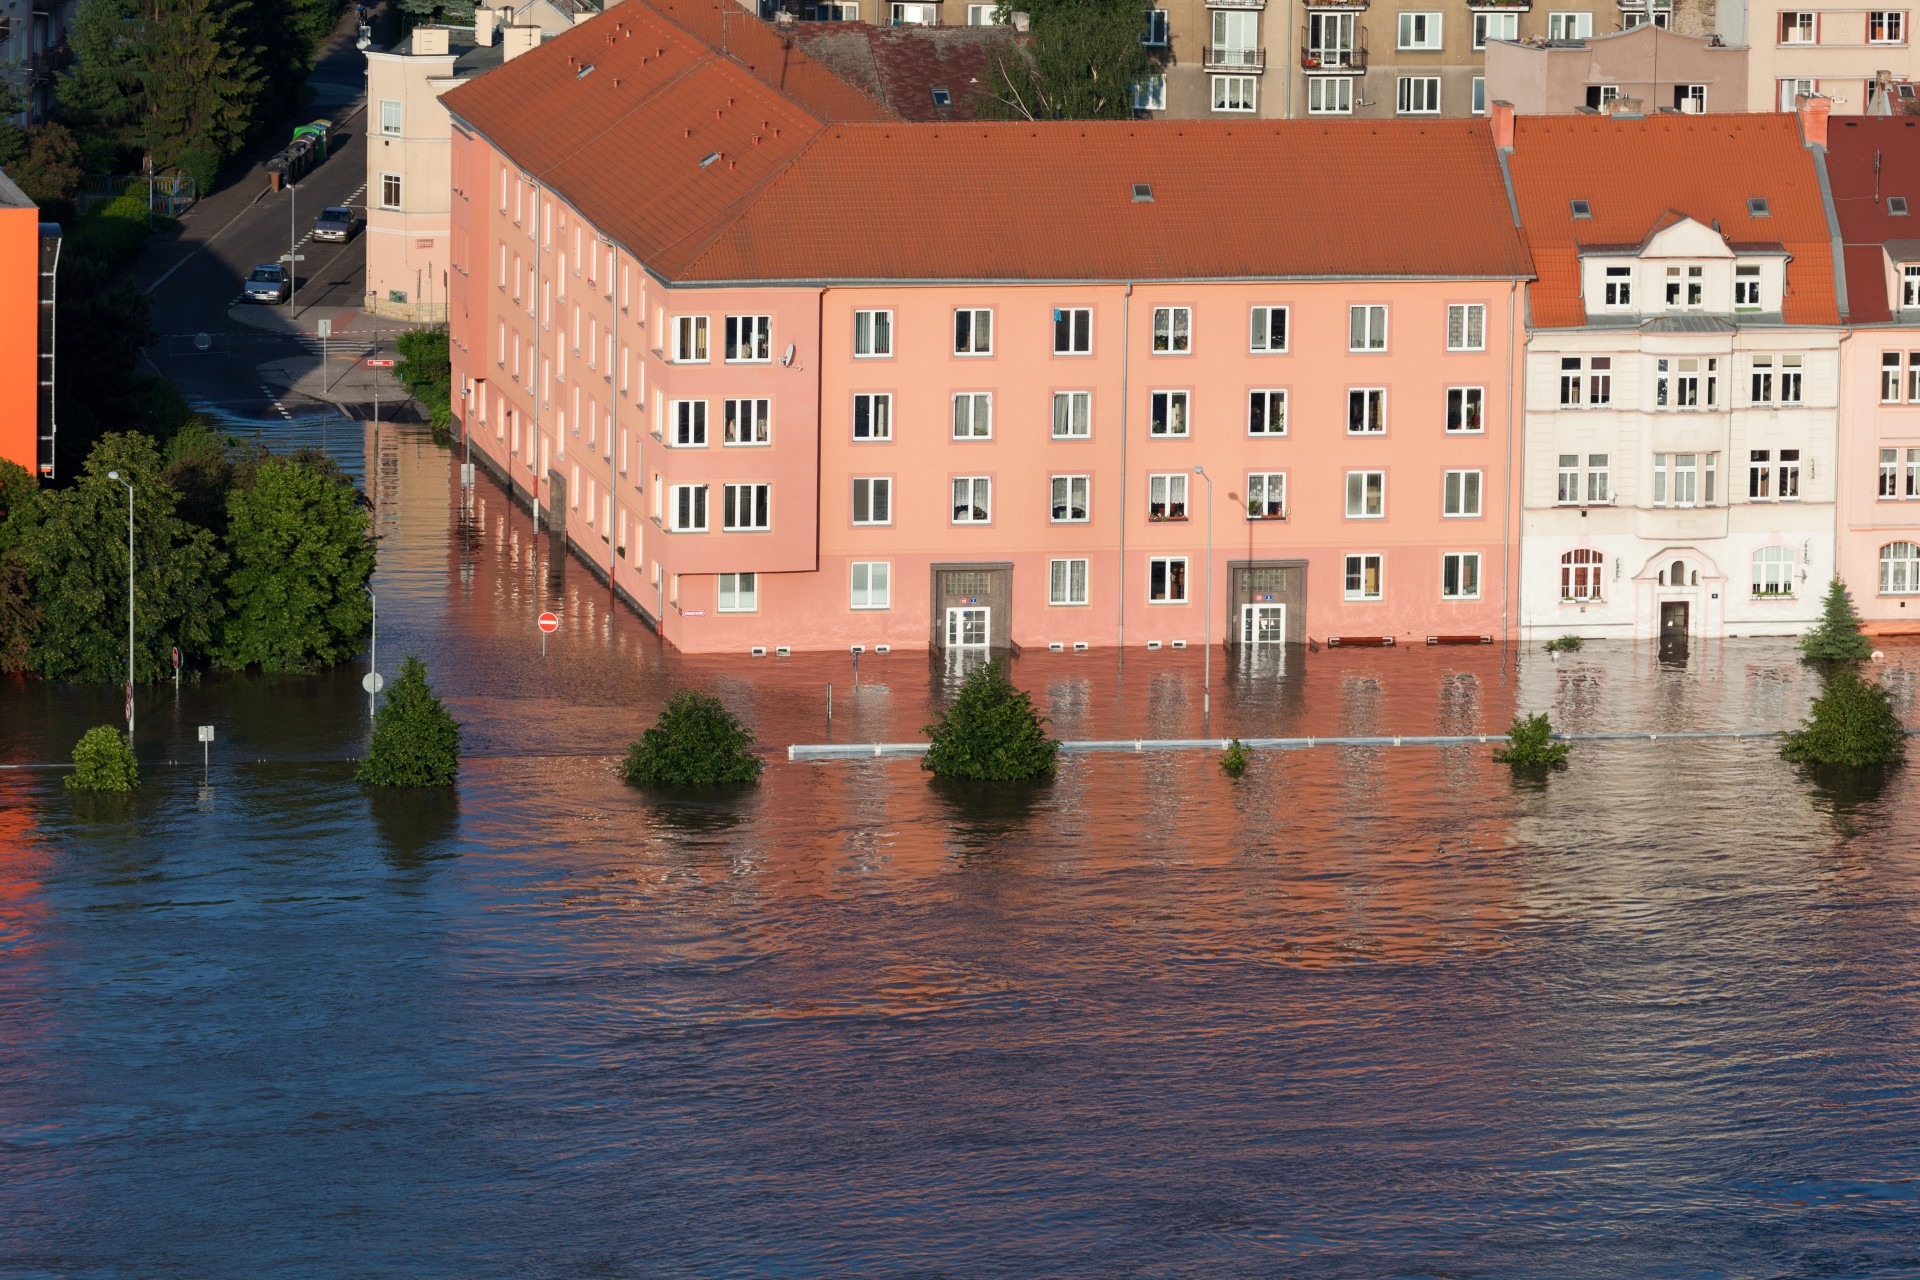
water, nature, street, rain, wet, river, canal, environment, reflection, high, flood, weather, waterway, houses, danger, climate, disaster, over, event, flooding, geological phenomenon, building underwater